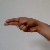
The image shows a hand gesture representing the letter 'H' in Indian Sign Language.